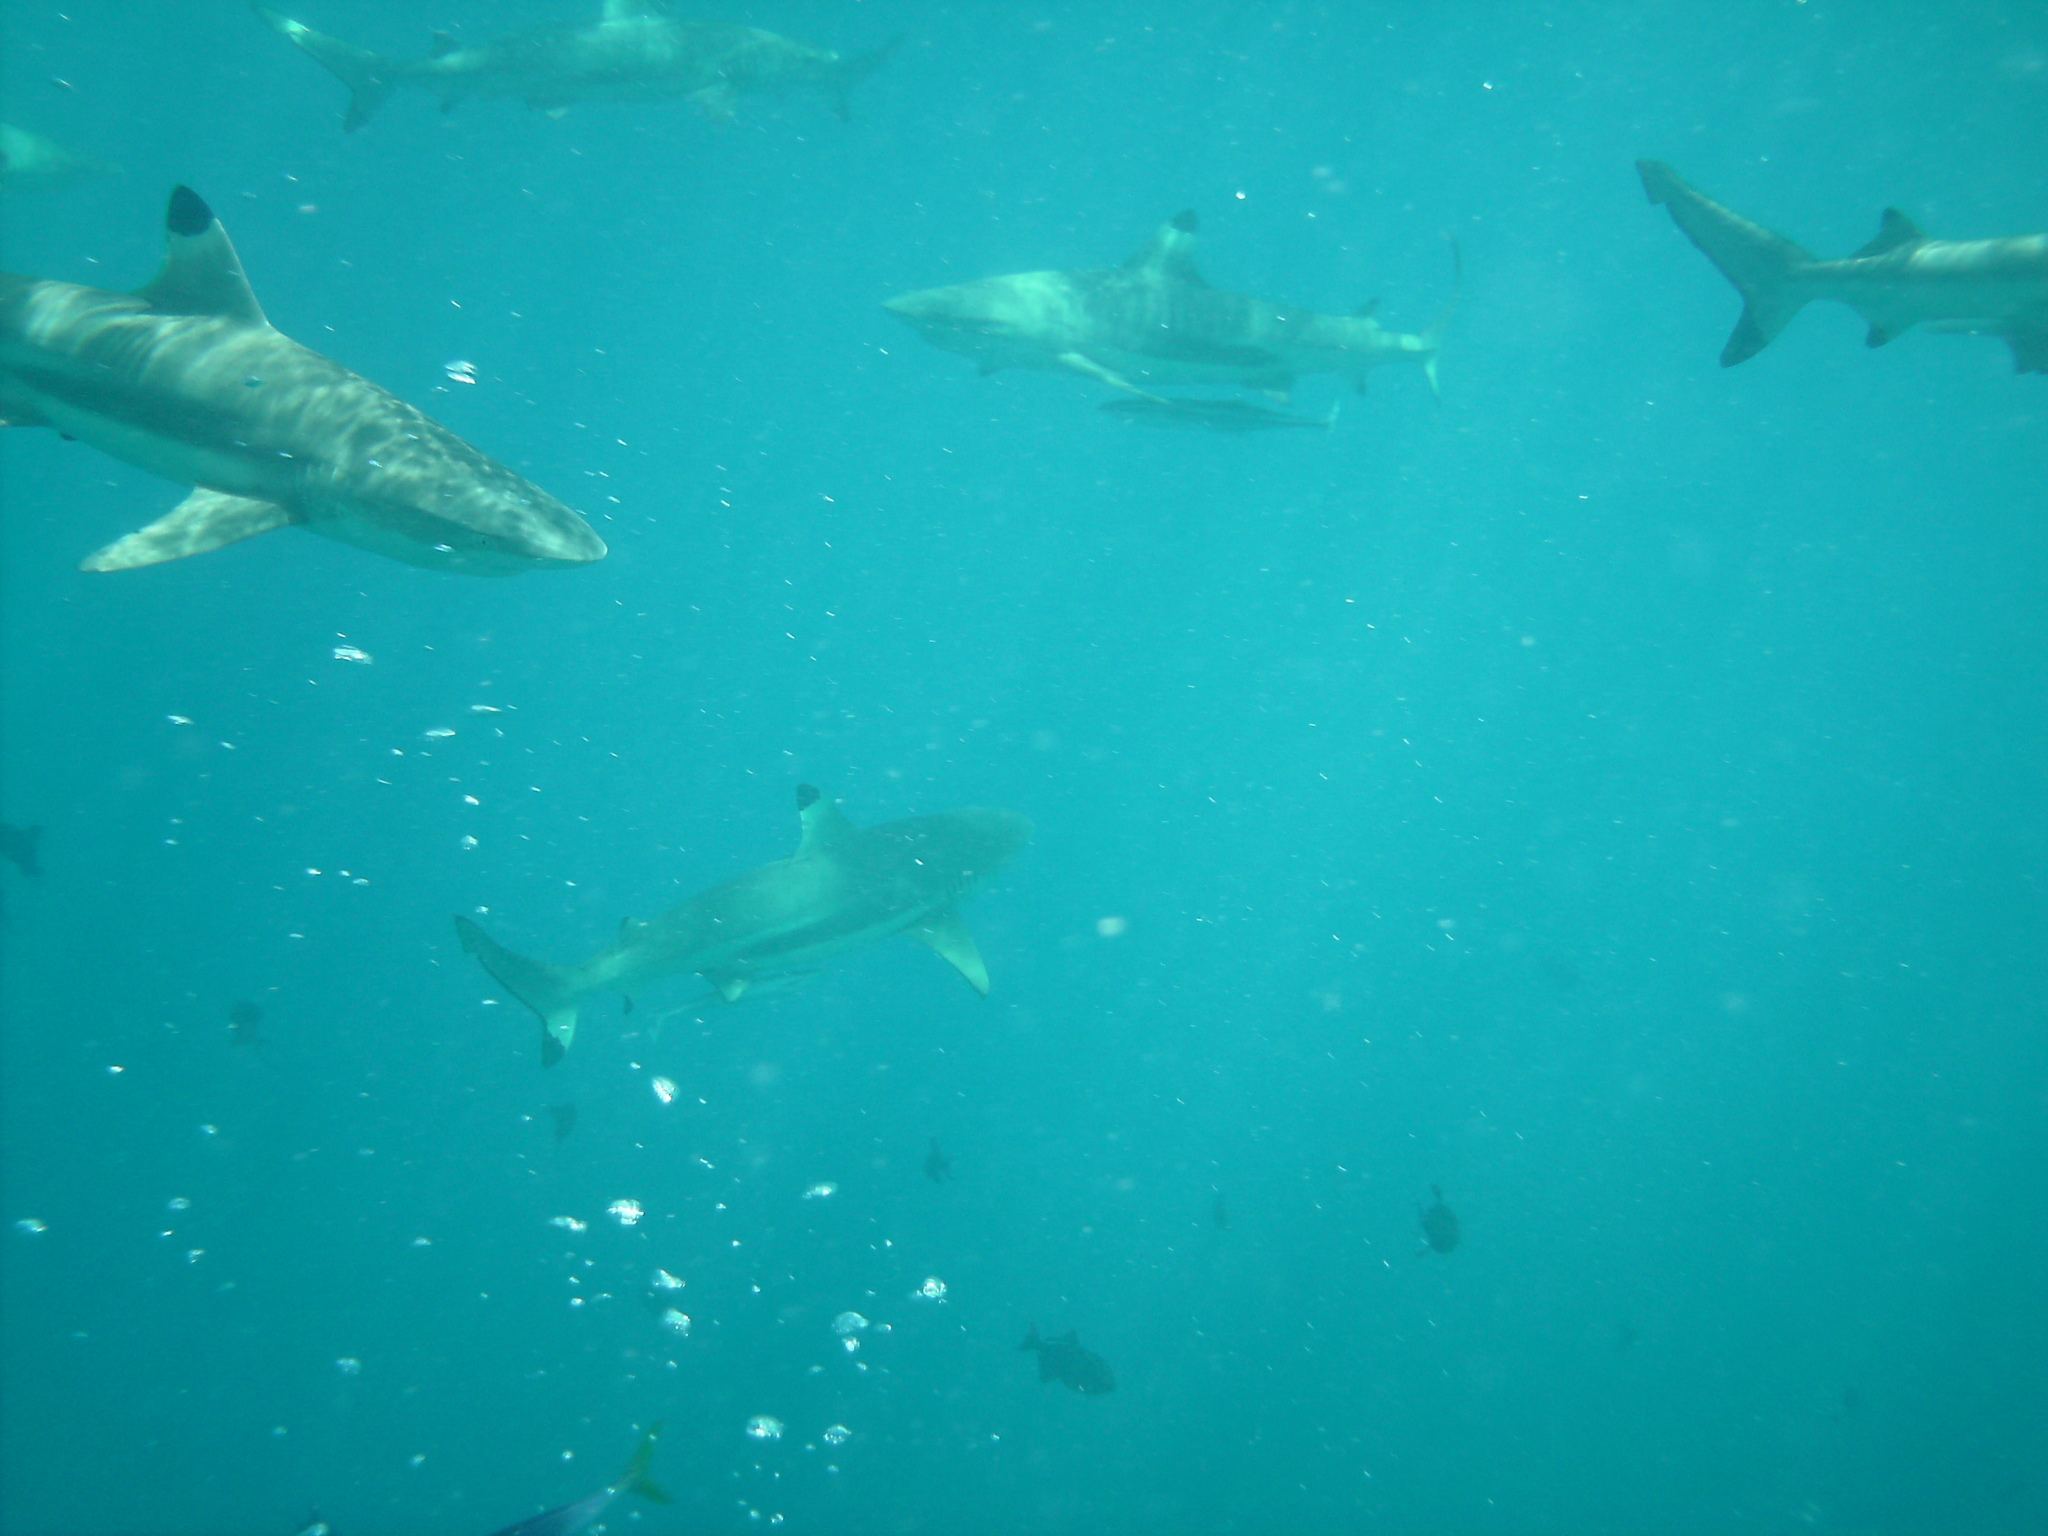
Carcharhinus melanopterus (Blacktip Reef Shark)